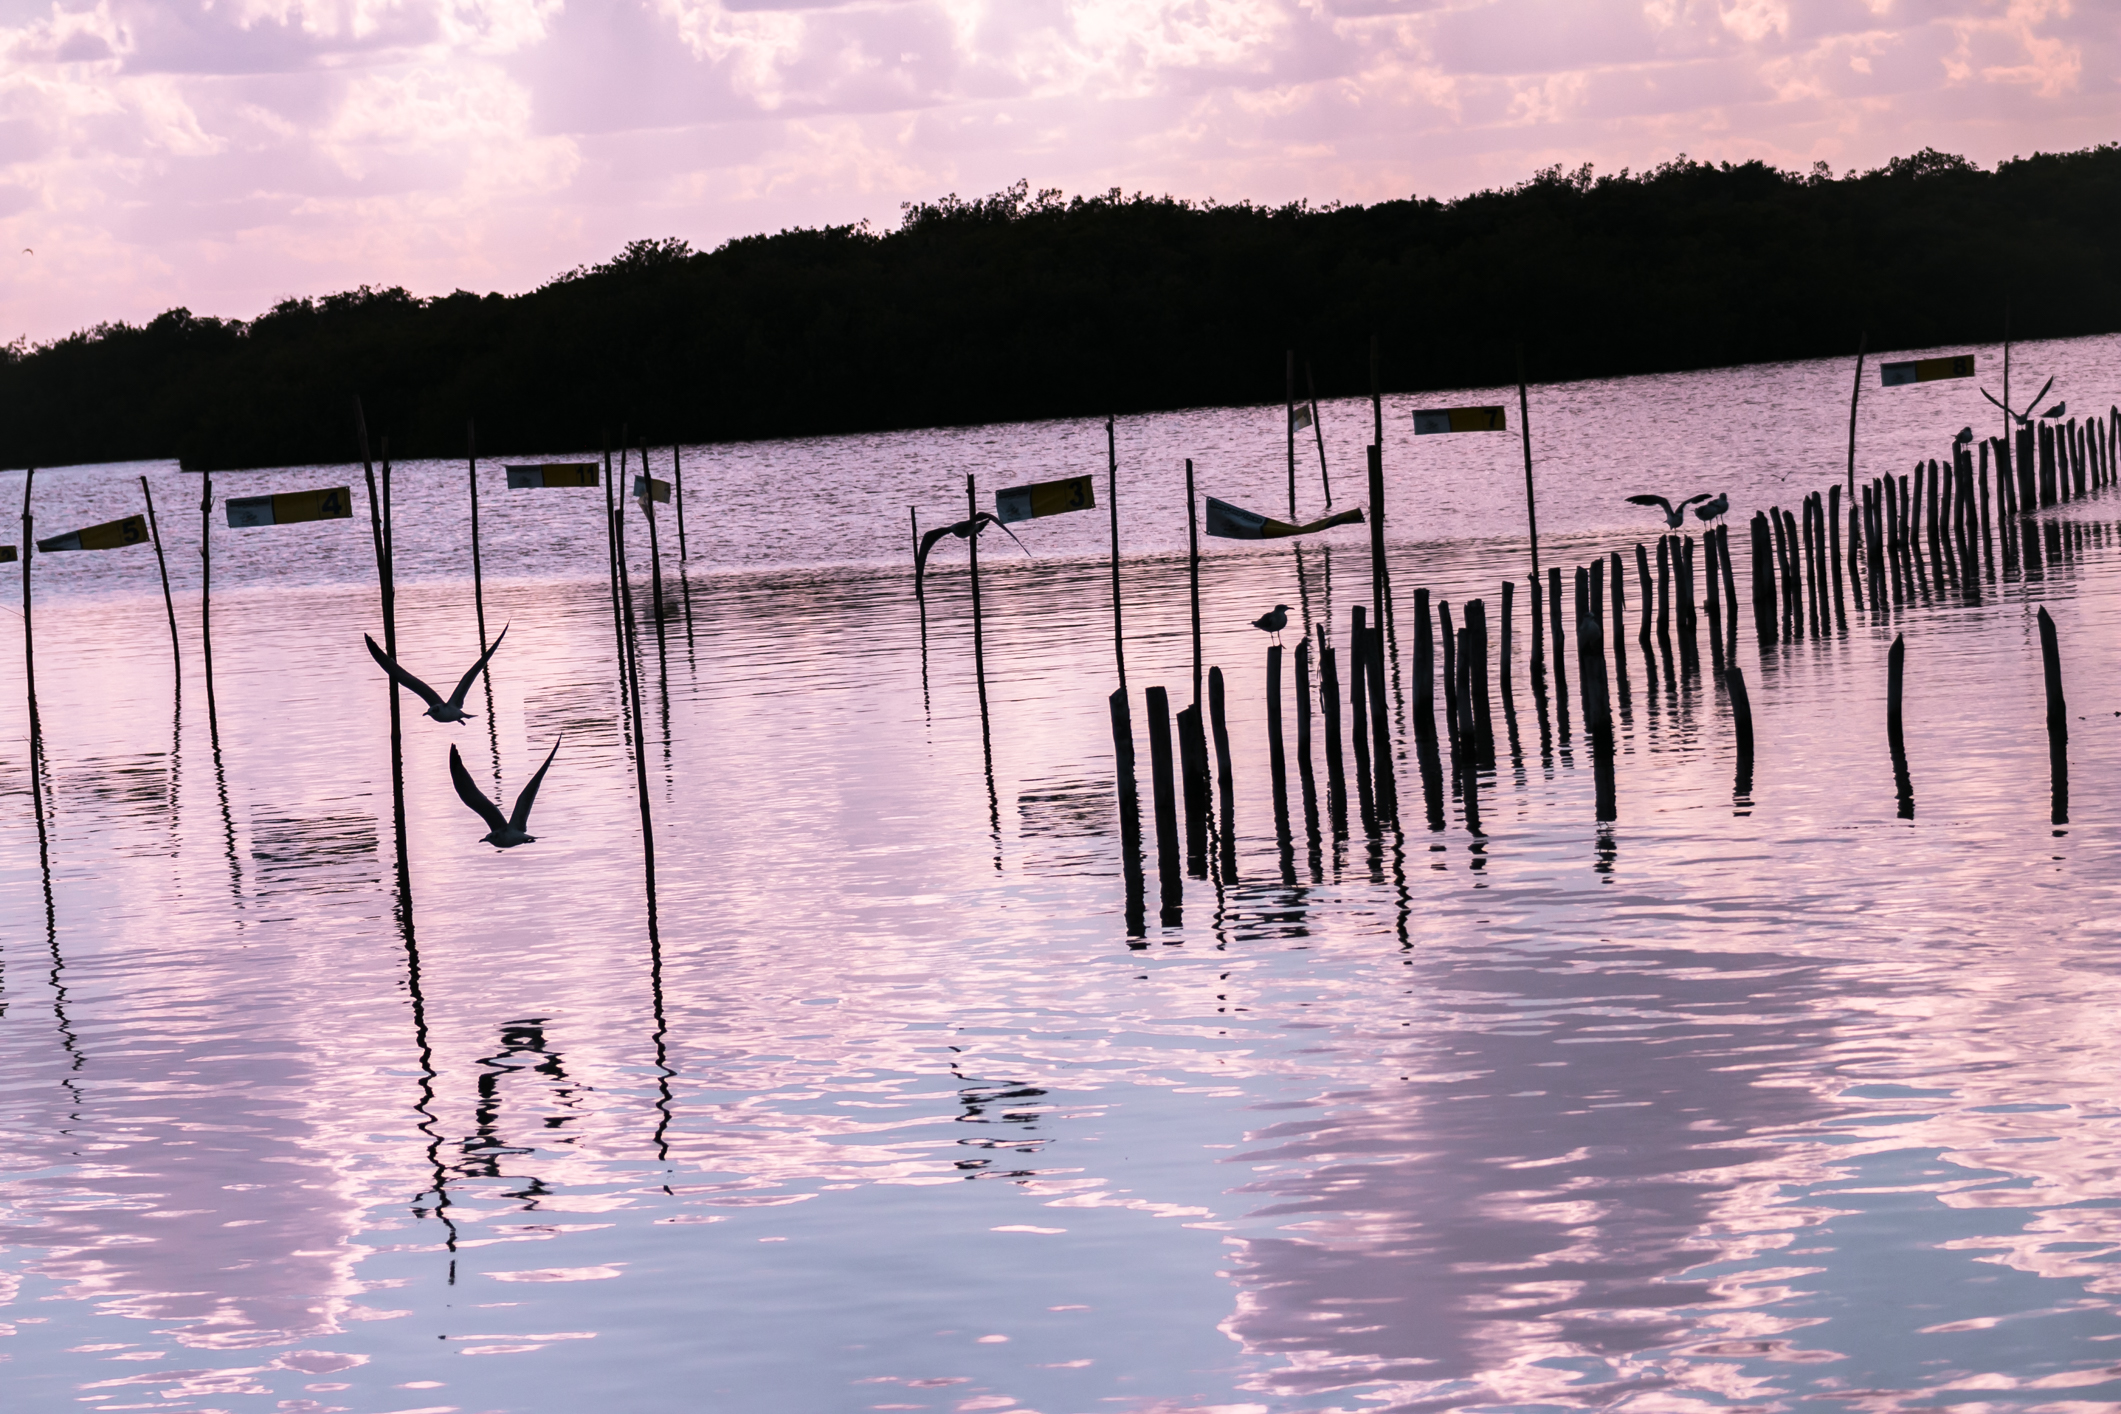
sea, tree, water, ocean, horizon, cloud, sky, morning, shore, wave, lake, river, evening, reflection, calm, wetland, water resources